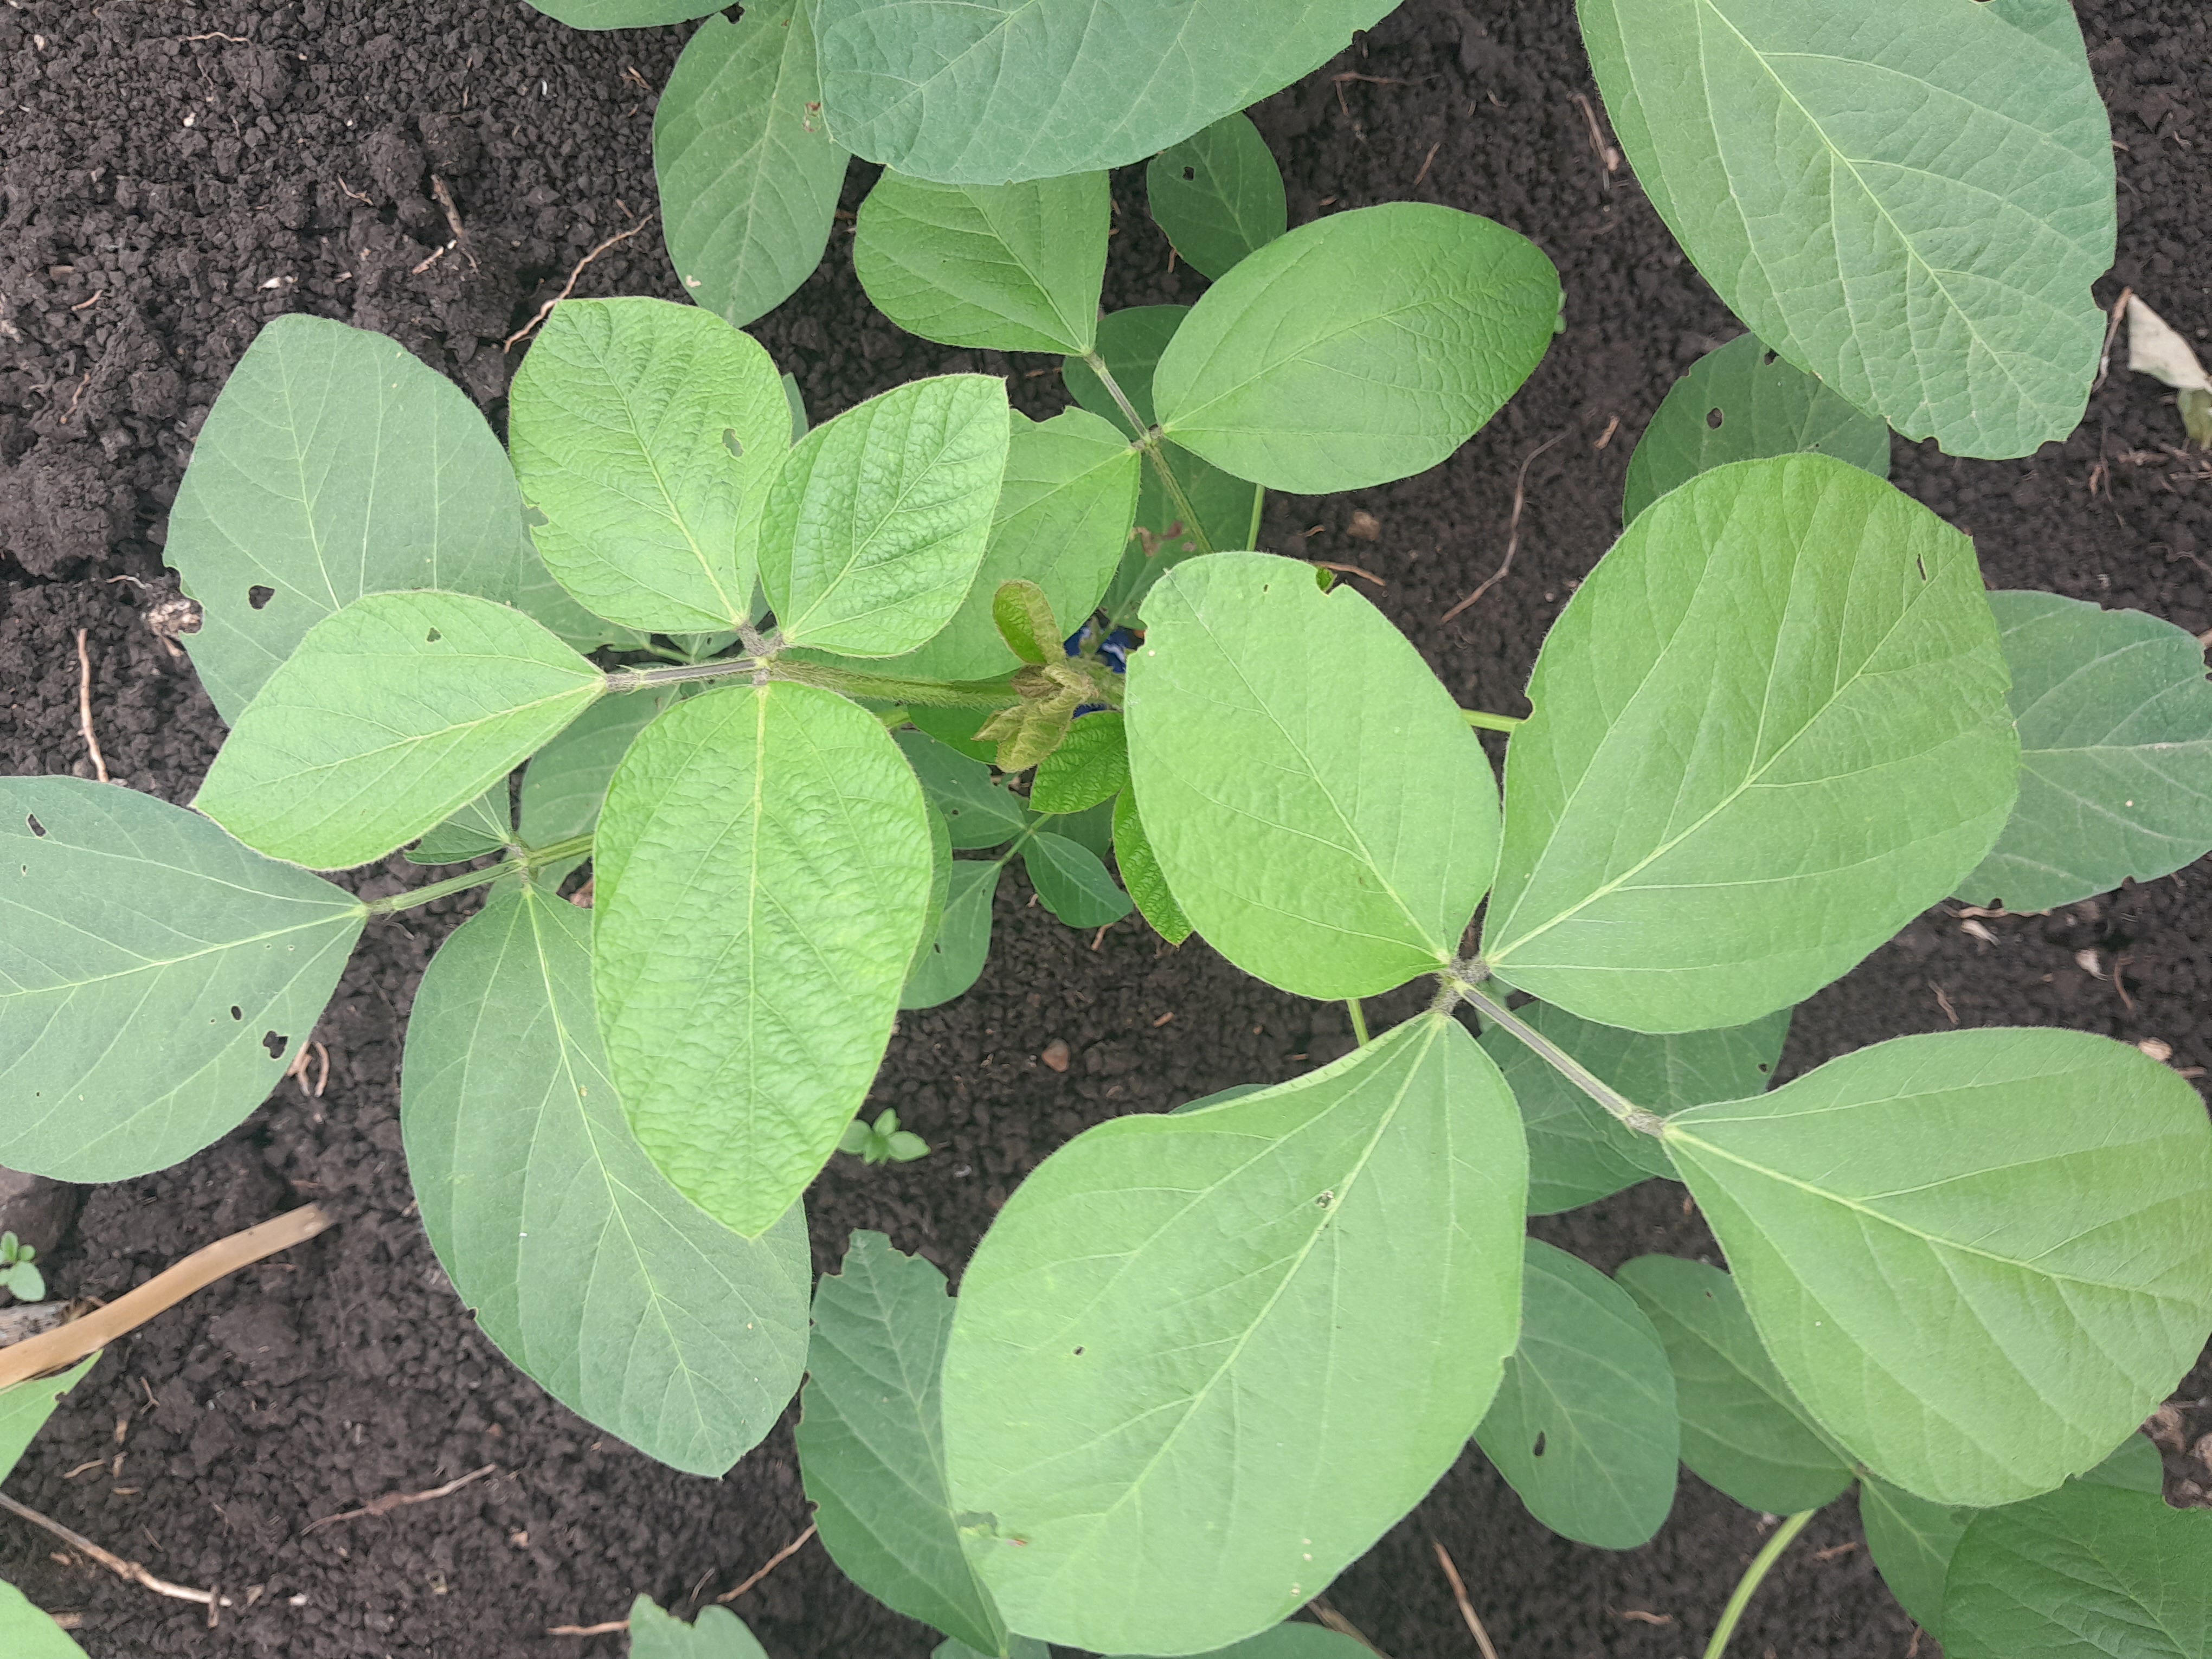
Label: Healthy